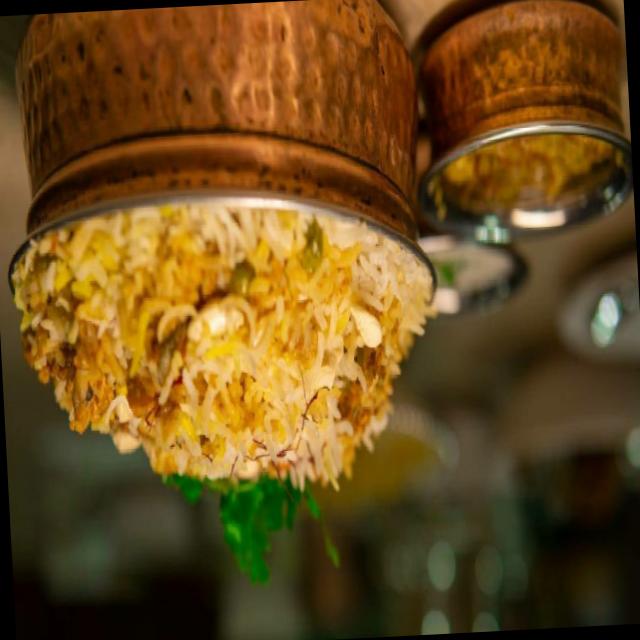
Dish: biryani